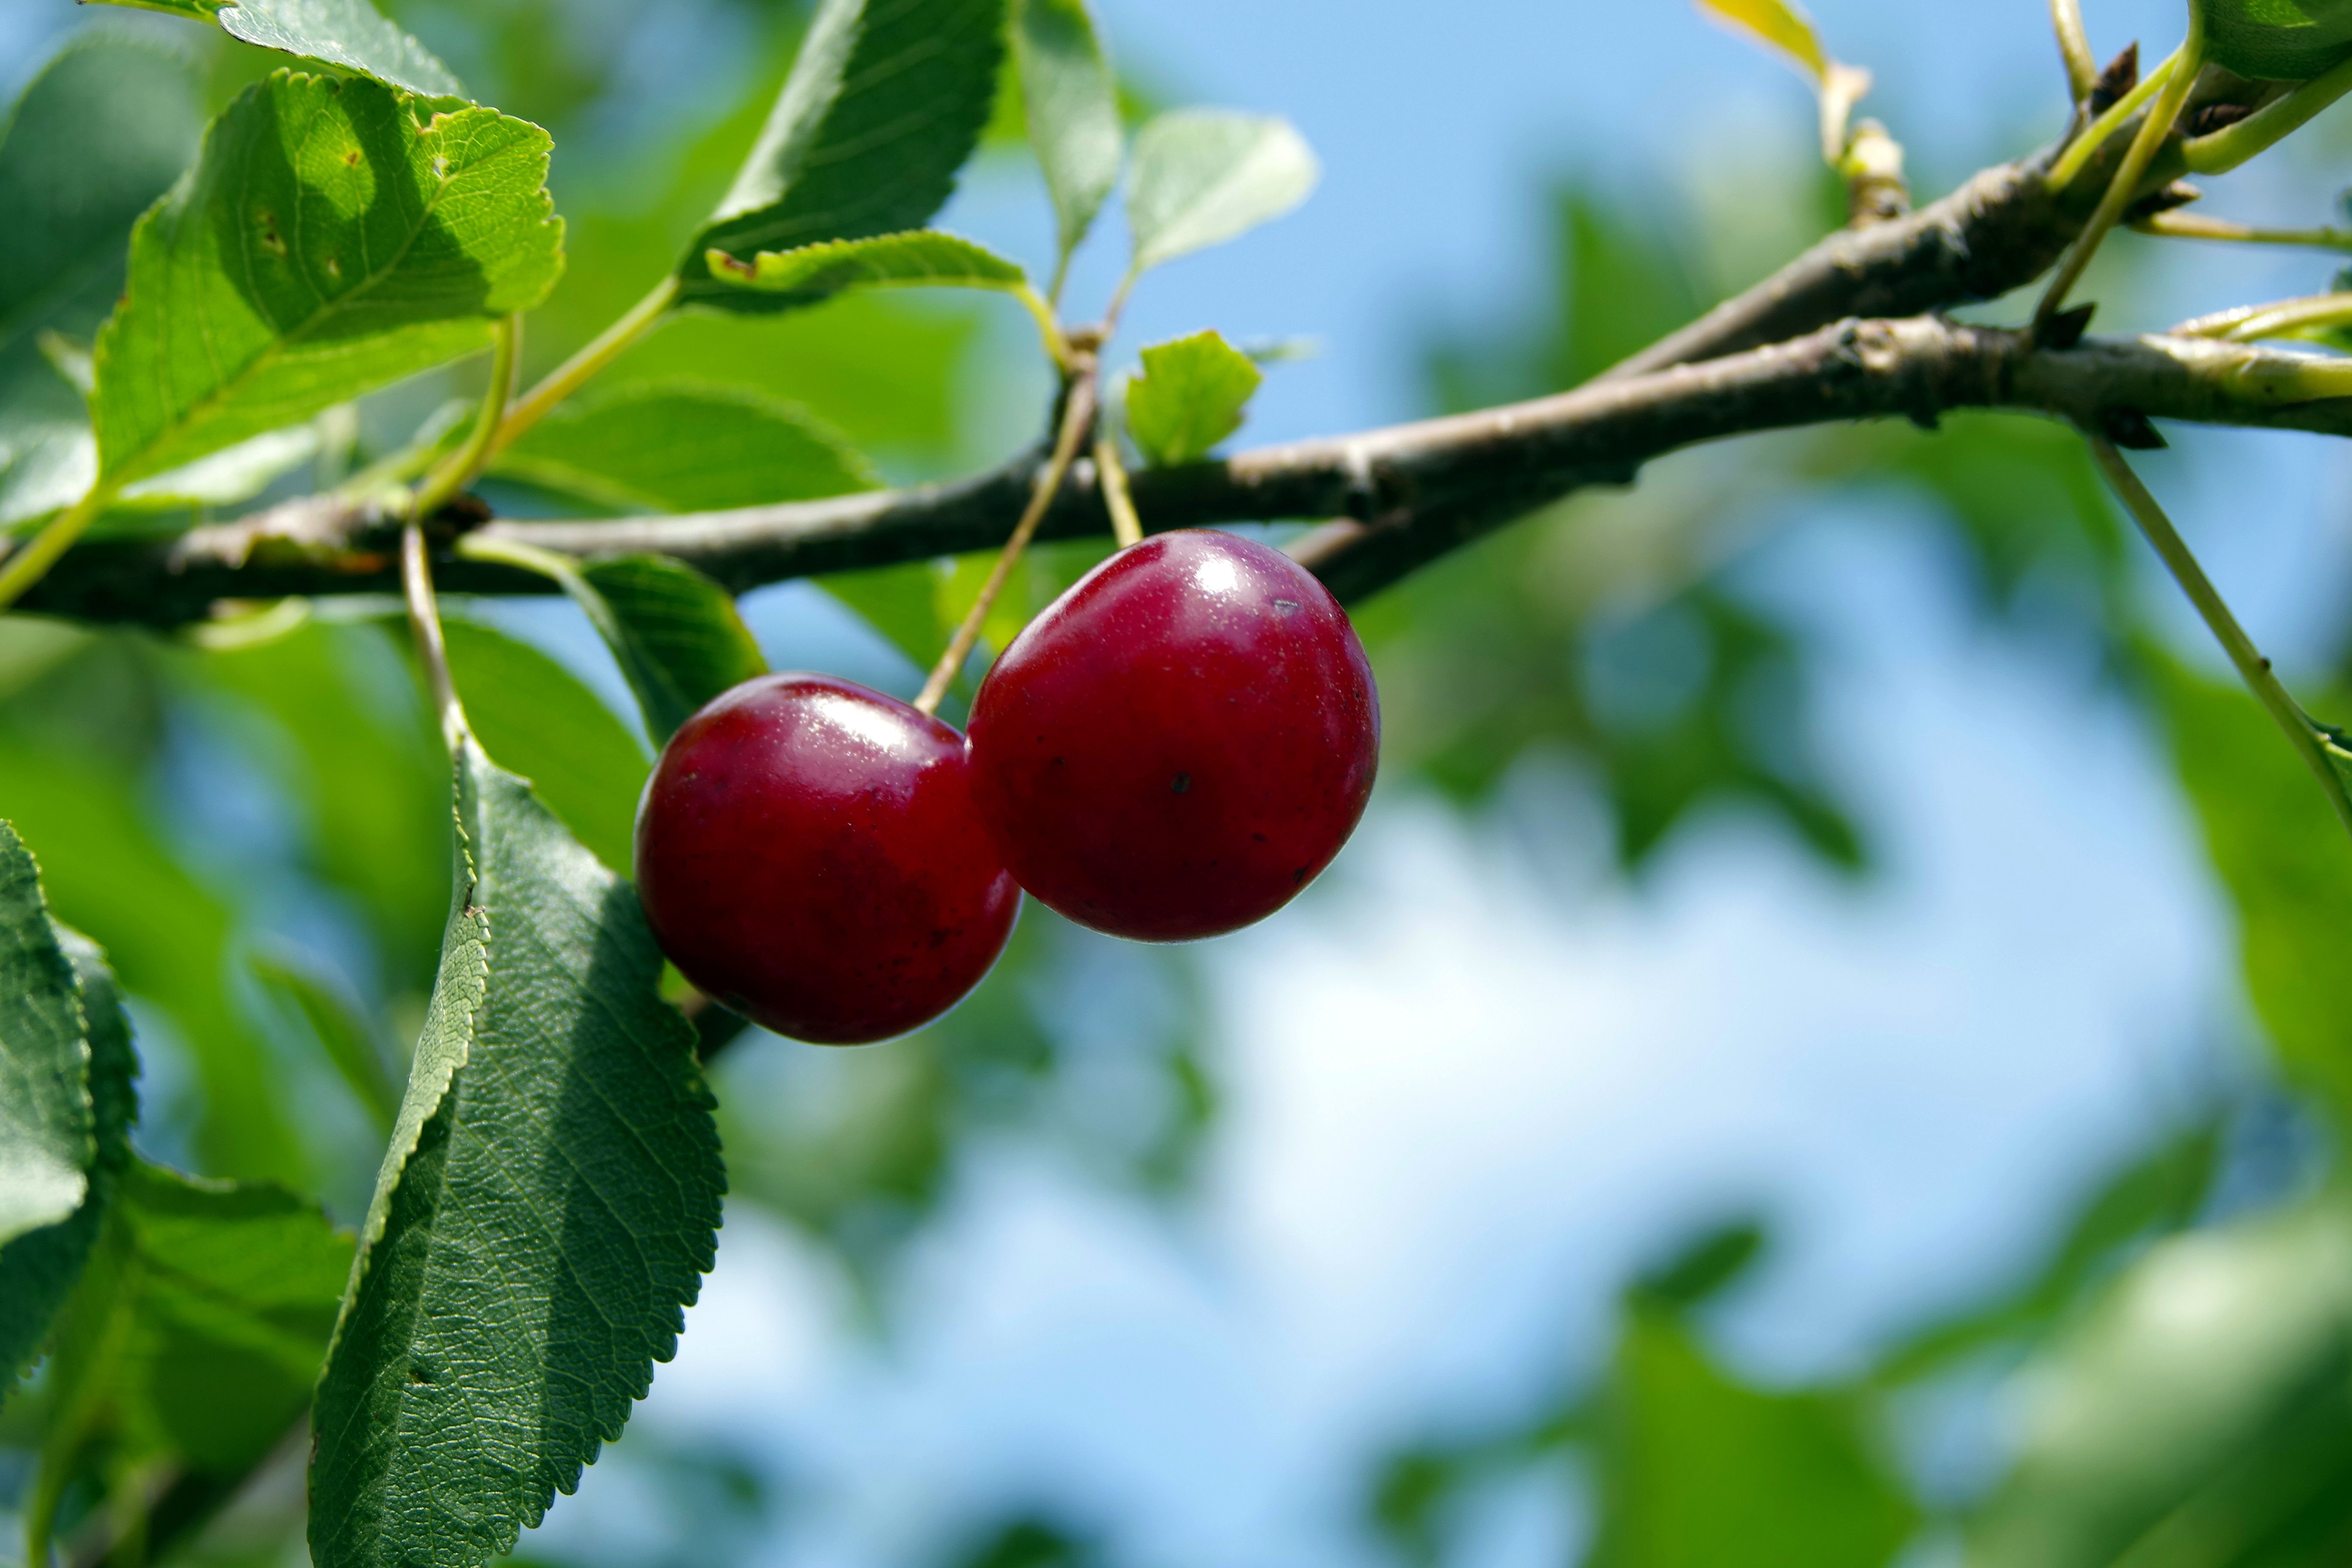
tree, branch, plant, fruit, leaf, flower, food, produce, health, vitamin, sad, eating, shrub, sprig, cherry, cherries, the freshness, flowering plant, rose family, acerola, malpighia, damson, land plant, rose order